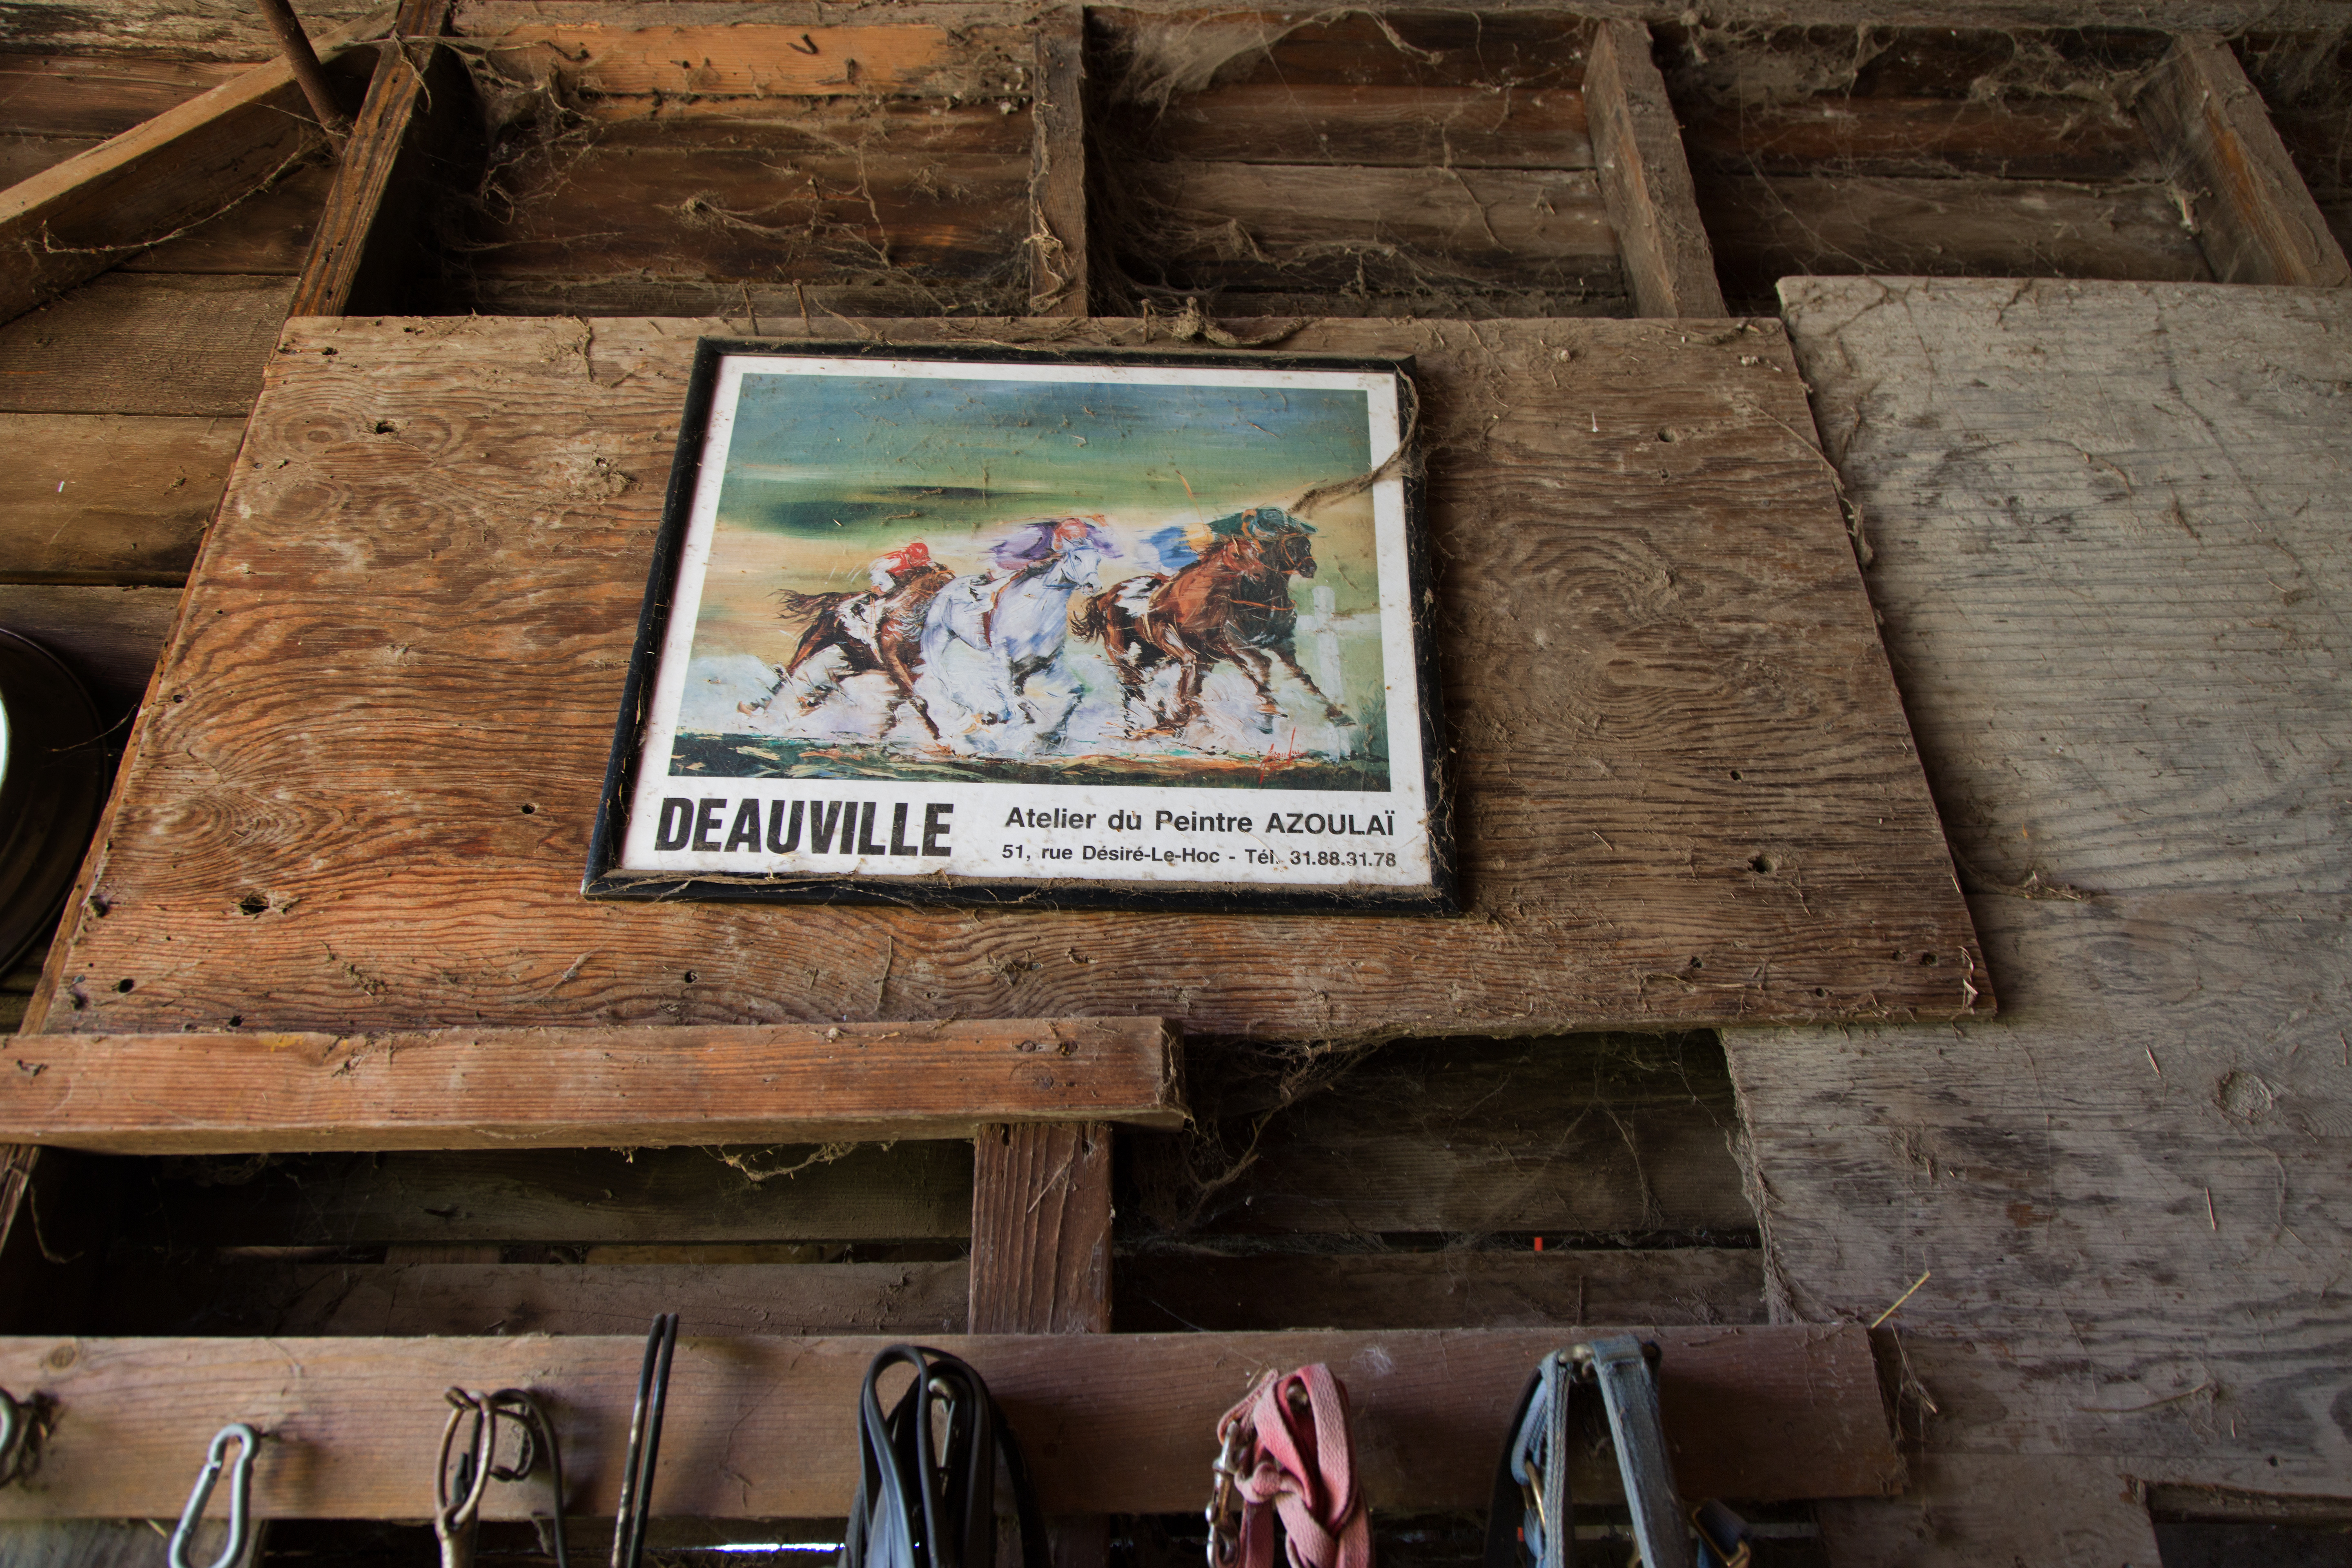
wood, wall, art, ancient history